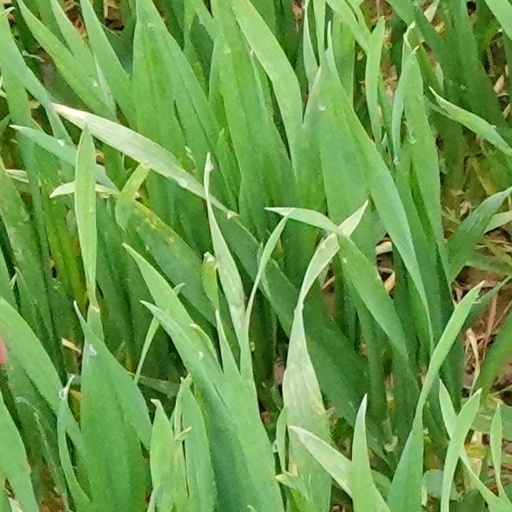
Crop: wheat